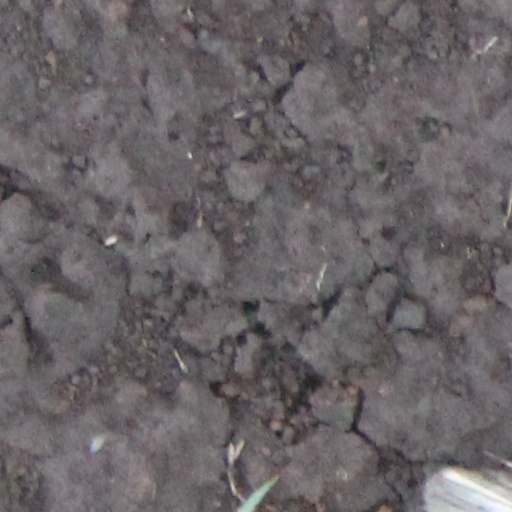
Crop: wheat